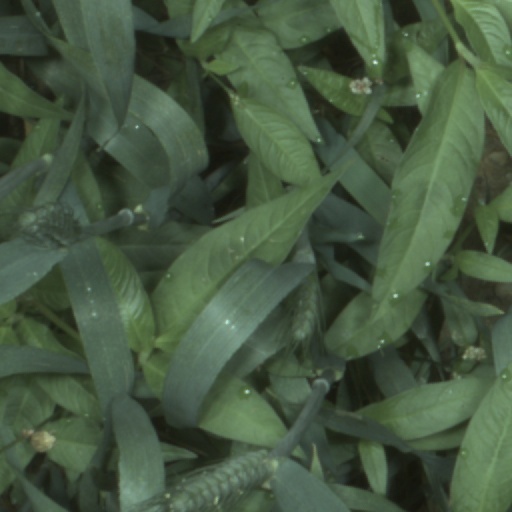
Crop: wheat